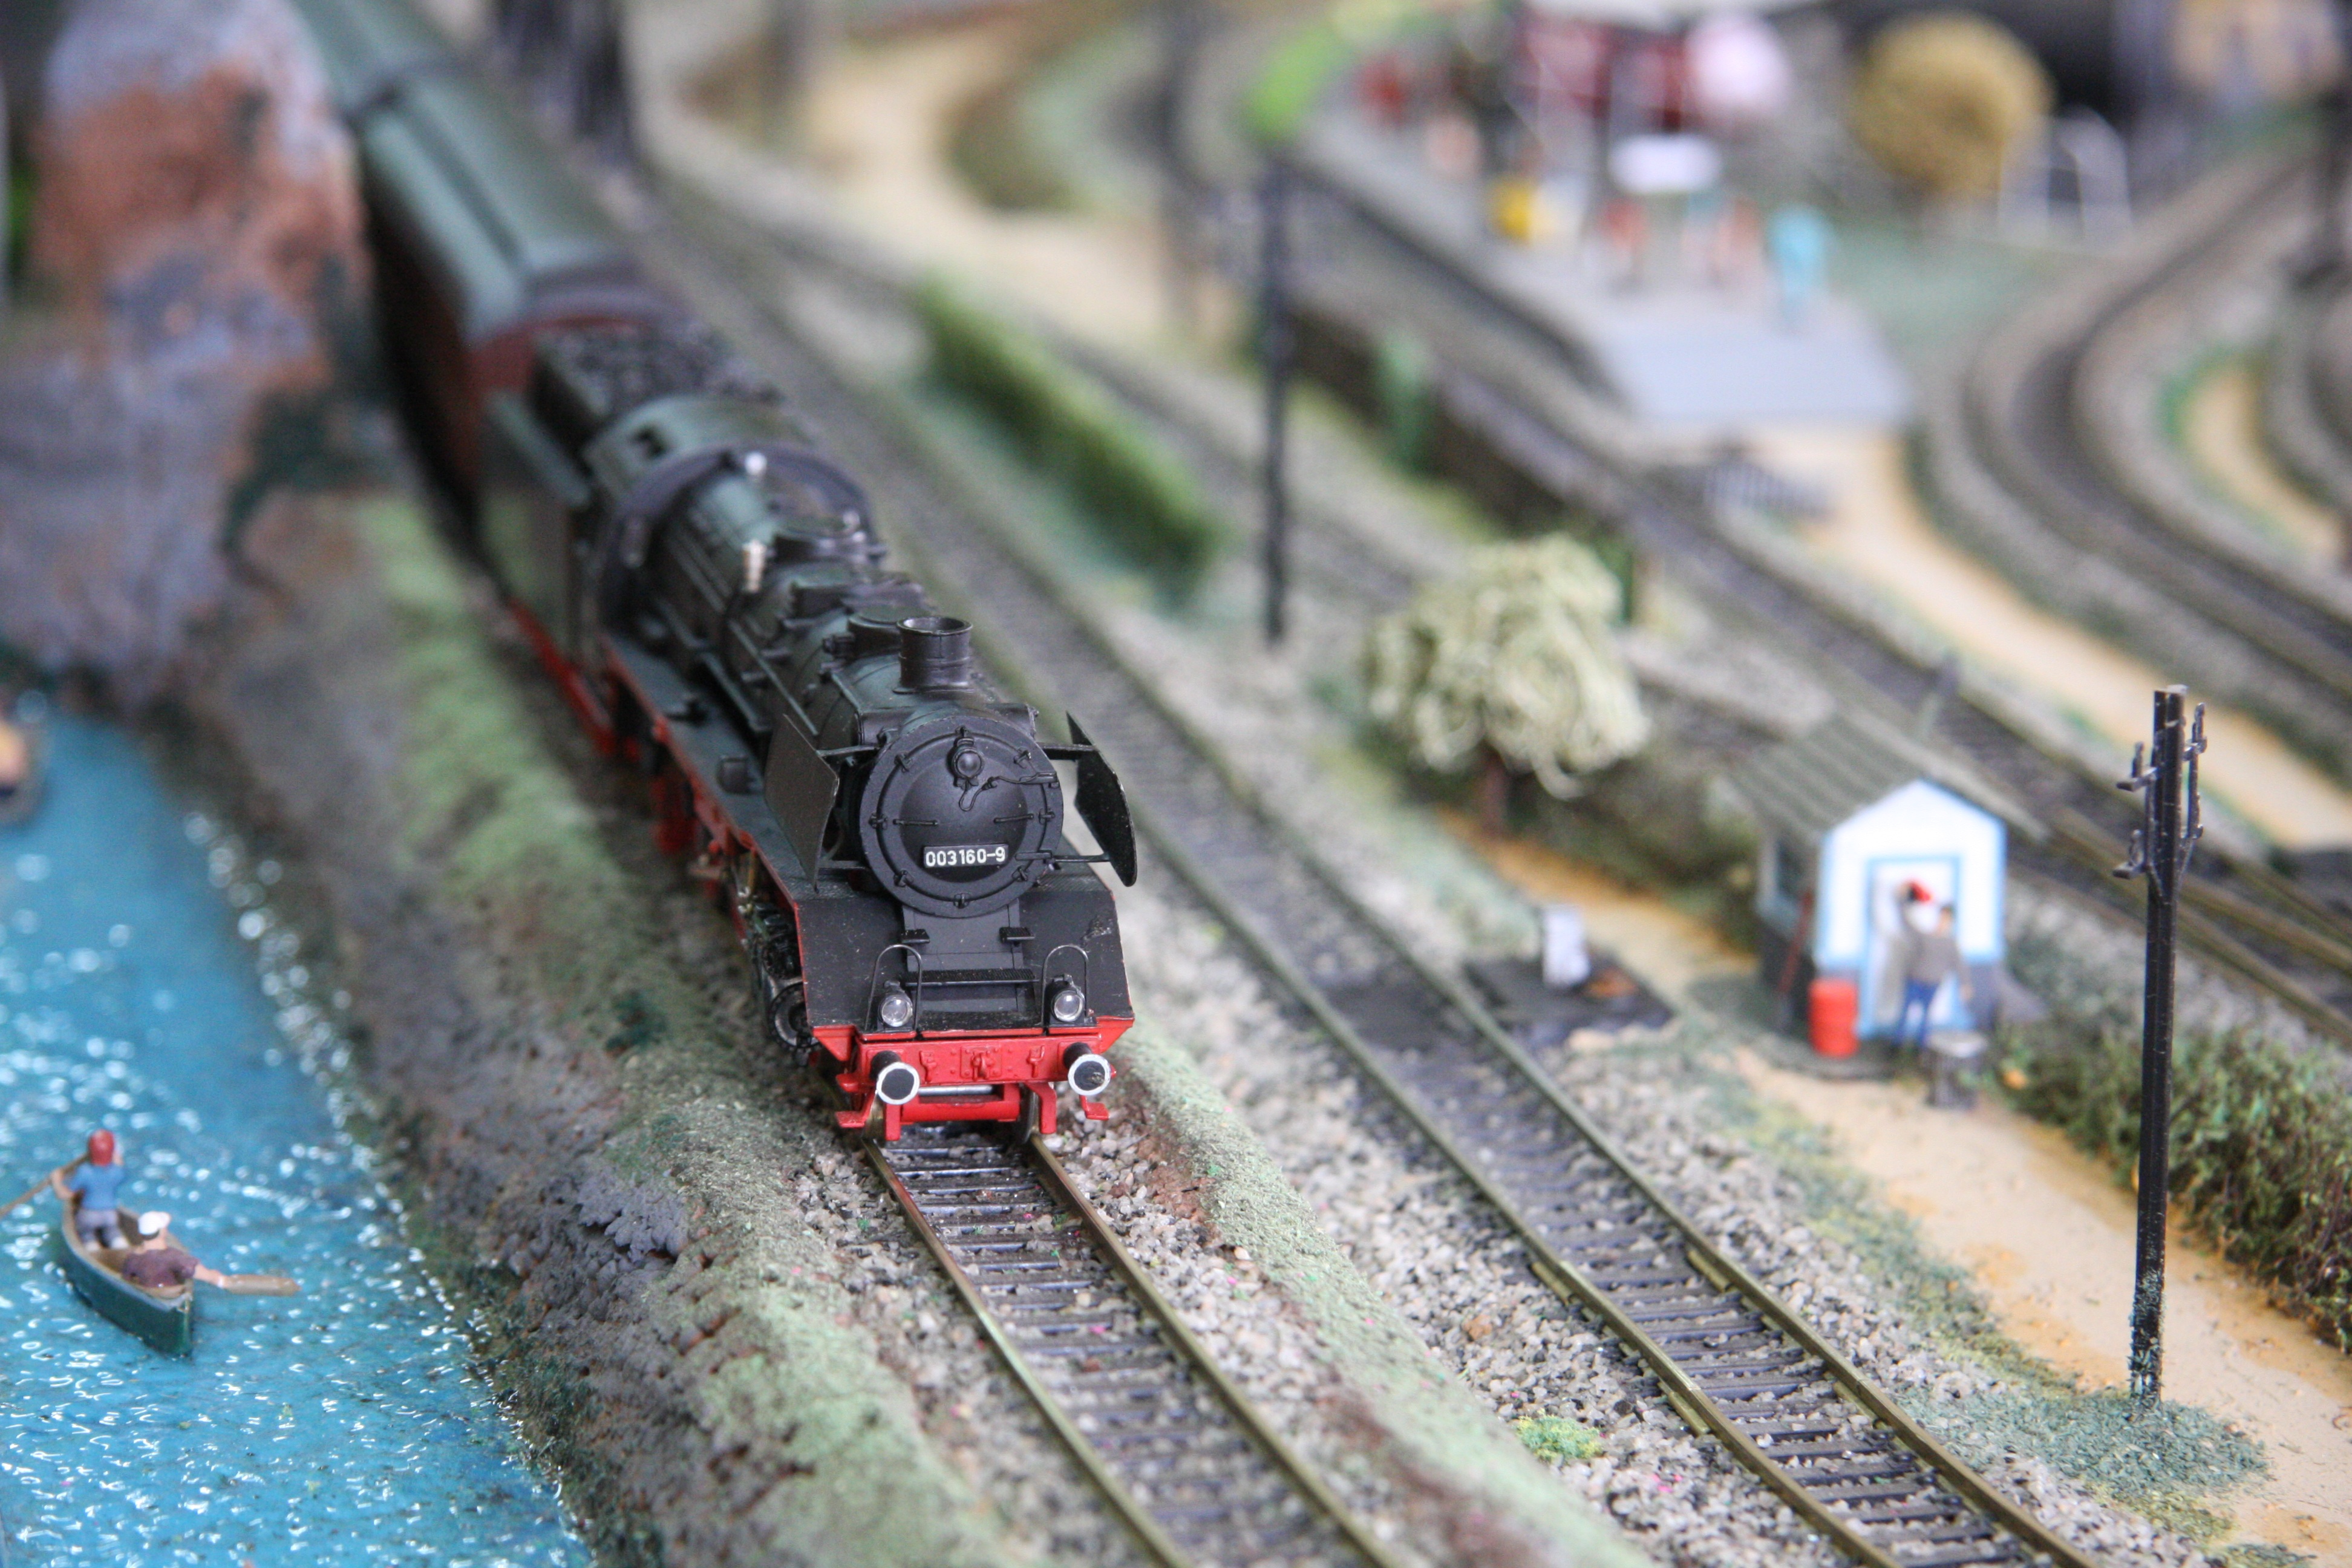
track, train, transport, vehicle, collection, train station, miniature, locomotive, toys, hobby, rail transport, mini world, minature elements